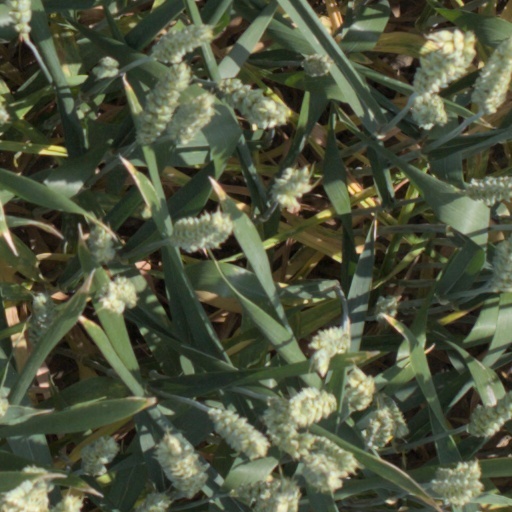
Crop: wheat